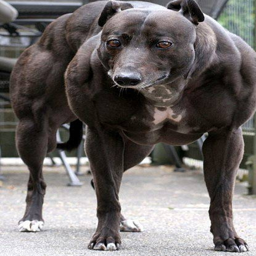
maybe the biggest dog on the weight lifting scene ?